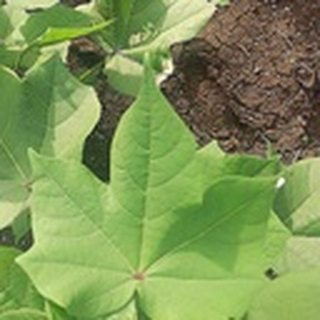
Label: healthy_cotton